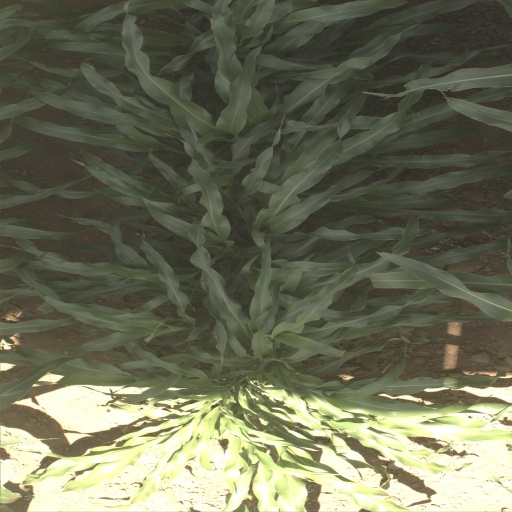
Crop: sorghum